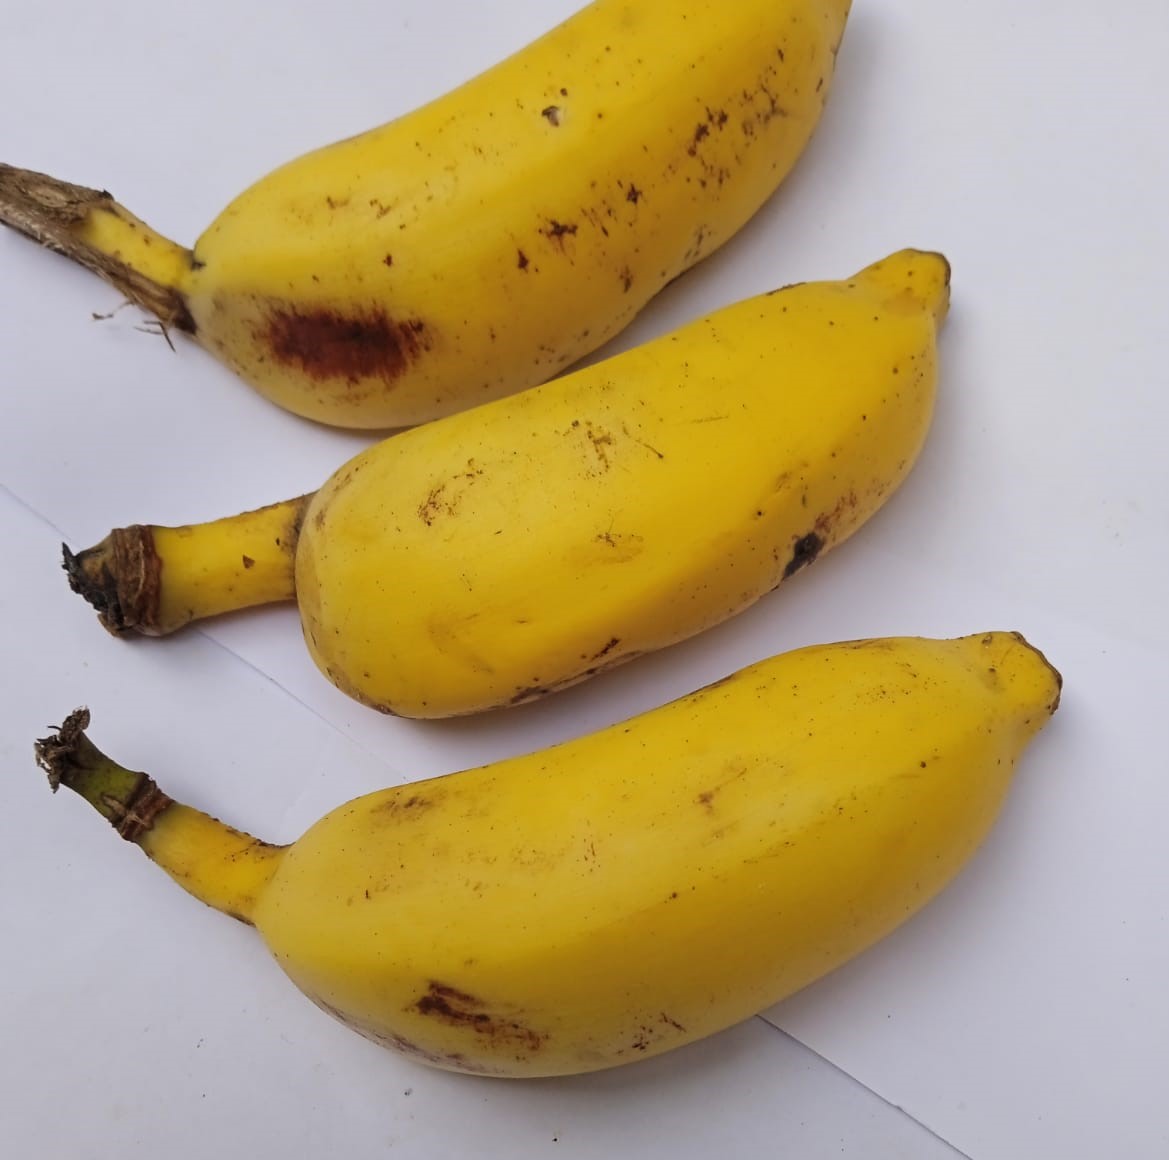
Fruit: banana
Condition: fresh